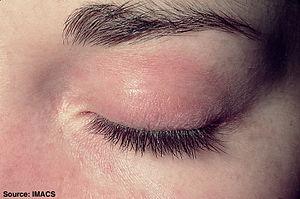
La polymyosite ou dermatopolymyosite est une connectivite caractérisée par une inflammation et une dégénérescence des fibres constituant les muscles squelettiques. Maladie souvent récidivante.